The Catch (American football)

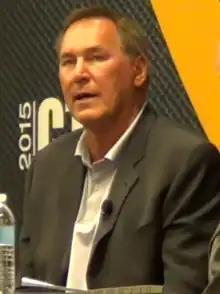
Clark in 2015

New England Patriots and Tampa Bay Buccaneers quarterback Tom Brady, a Bay Area native who ultimately grew up idolizing Montana on his way to his own successful NFL career including seven Super Bowl wins, attended the game as a four-year-old and aspired to become a 49er.